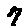
Label: 7